Primeros

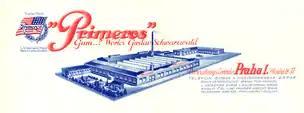
The letterhead of the company Primeros from the 1930s features the contemporary calligraphical logomark of the brand under which the first trademark was registered.

Primeros has officially existed since 1909, when its founder, the Jewish merchant Gustav Schwarzwald, registered a trademark for rubber goods and condoms. The headquarters of the Primeros company was located in the Prague city center in the merchant house "At The Golden Tree". In 1927, Gustav Schwarzwald founded the "Gustav Schwarzwald – Primeros Rubber Goods Factory" in Dresden, respectively, in the nearby town of Ortrand, to facilitate trade relations threatened by the rising economic barriers between Czechoslovakia and Germany. The following year, he transferred his business ownership in Prague to his sister Eleonora Schwarzwald (Löwy or Lowry later in the US).